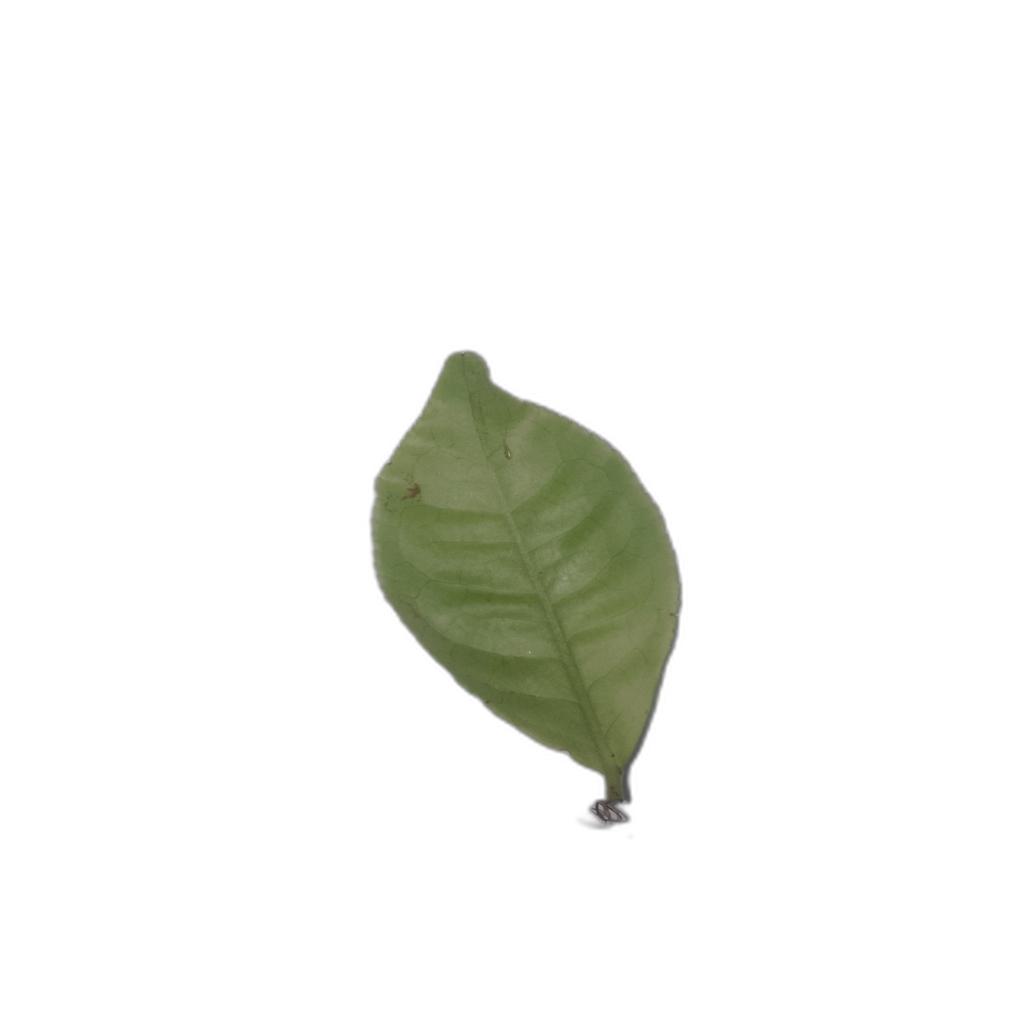
Label: Healthy